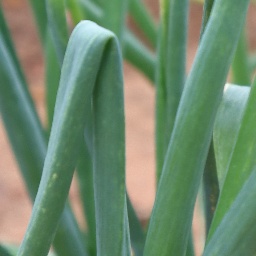
Label: healthy